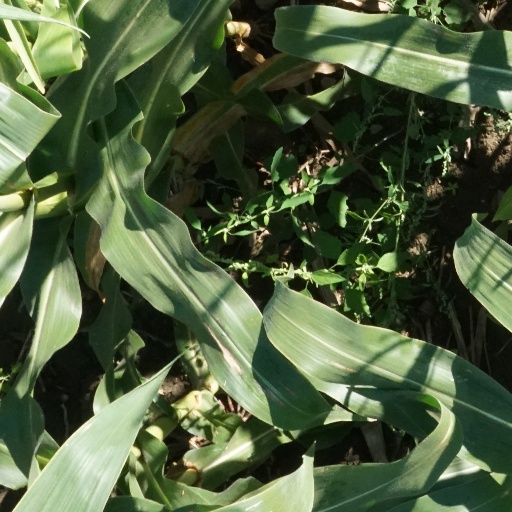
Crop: maize; corn